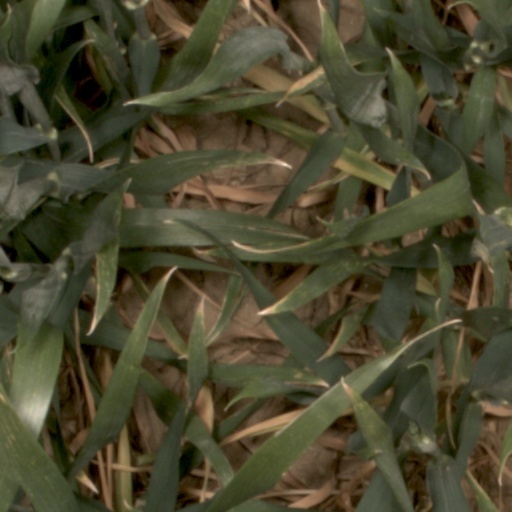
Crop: wheat